Question: Please indicate a possible affordance area of bicycle that can be used for sitting
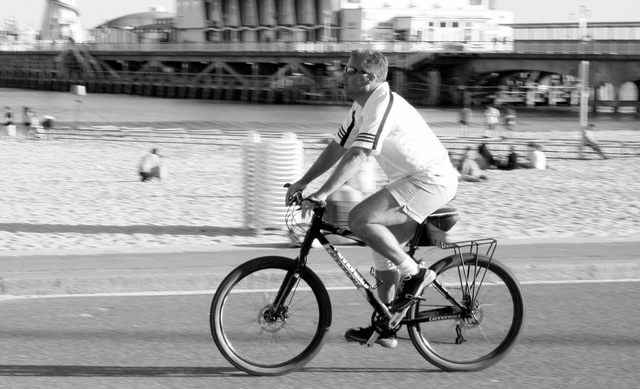
Answer: [417.5, 202.5, 467.5, 238.5]